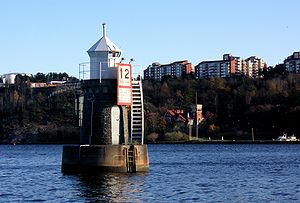
AGA-fyr
Blockhusuddens AGA-fyr 2007
AGA-fyret er en slags automatisk fyr opfundet af Gustaf Dalén i begyndelsen af 1900-tallet. Navnet kommer fra Dahléns selskab AB Gas-ackumulator som fremstillede fyret. Fyrlyset drives med acetylengas, og tilførslen styres af en solventil som lukker for gassen den lyse del af døgnet, og dermed regulerer den på hvilke tidspunkter af døgnet fyret skal lyse. En blinkanordning styrer fyrets blinkende funktion ved at tænde og slukke for gastilførslen med korte regelmæssige intervaller. Takket være disse 2 teknikker, lykkedes det at reducere gasforbruget med 90% i forhold til tidligere konstuktioner.